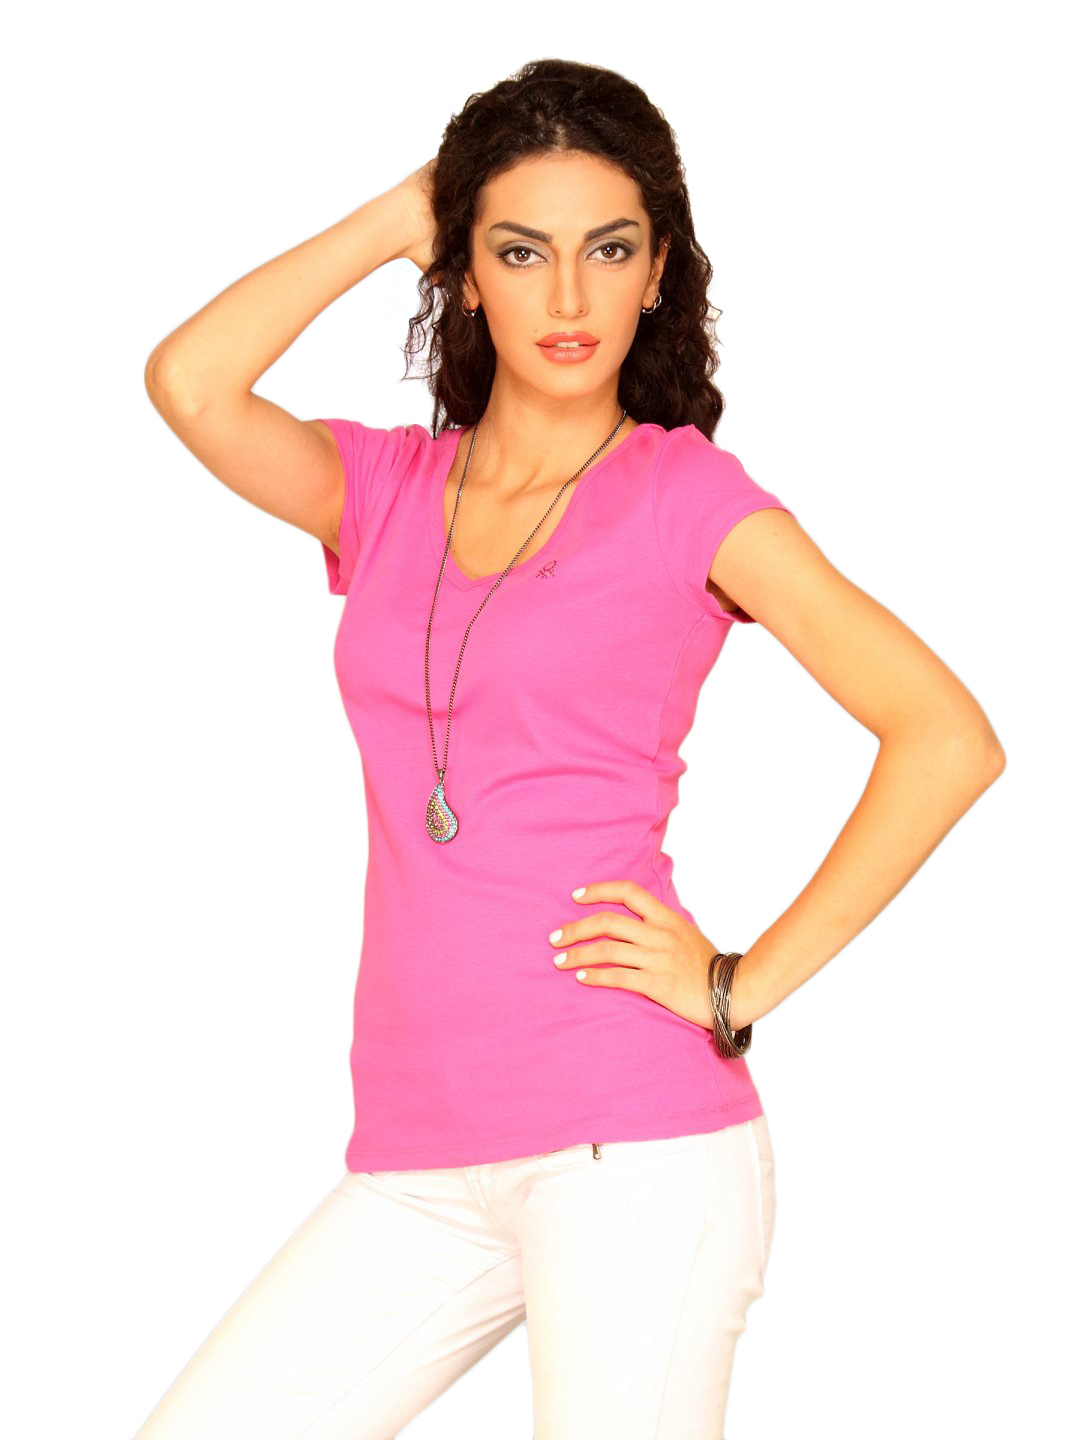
UCB Women's Basic V Neck Dark Pink T-shirt
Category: Apparel / Topwear / Tshirts
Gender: Women
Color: Pink
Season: Summer 2011
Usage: Casual